Josh Hodgson

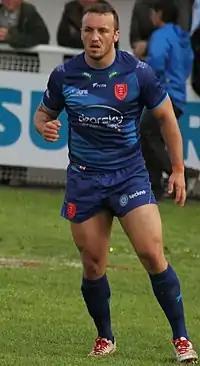
Hodgson playing for Hull KR in 2014

Hodgson joined Hull KR on a two-year contract, and was signed as the club's second-choice hooker behind Ben Fisher following the departure of Daniel Fitzhenry. He had an impressive 2012 season, scoring 14 tries and winning the club's player of the year and players' player of the year awards, and was rewarded with a new four-year contract. Hodgson made his 100th appearance for the club during the 2013 season, and won the players' player of the year award for the second successive year. The departure of Michael Dobson at the end of the 2013 season meant that Hodgson, along with scrum-half Travis Burns, were named co-captains for the 2014 season.